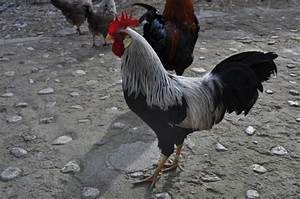
Label: gallina